Armenians in the Byzantine Empire

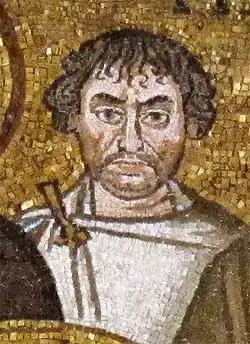
Armenian Narses (478-573) — a military commander and influential courtier of the Eastern Roman Empire

The question of the origin of Emperor Basil I has attracted the close attention of Byzantinists since the time of Ducange. In the opinion of this 17th-century French researcher, the genealogy presented by Patriarch Photios, tracing Basil’s paternal line to relatives of the Armenian tsars who moved to Byzantium under Emperor Leo Machella, and his maternal line to Constantine the Great, is entirely fictitious. In the 19th century, based on the study of Arabic sources, the theory of Basil I’s Slavic origin was developed. Thus, the total number of hypotheses reached three: noble Armenian, low-born Armenian, and Slavic. It is known that Basil's birthplace was near Adrianople, where both Slavs and Armenian Paulicians could have lived. The "Vita Euthymii" (the first half of the 10th century), discovered in the 19th century, speaks quite definitively about Basil’s Armenian origin. On the other hand, there are strong arguments against Photius’ account, also echoed by Genesius and Basil's grandson, Constantine VII. A number of Greek texts are aware of Basil’s humble origins but do not mention his Armenian roots. Armenian sources are unanimously convinced of Basil's Armenian origin, and Asolik, for example, writes about his son: "Leo VI, as the son of an Armenian, surpassed any Armenian tarovatostvo", and Vardan that "he was the son of an Armenian and very fond of Armenians". Comparing all known at the beginning of the 20th century, the well-known Russian Byzantinist A. A. Vasiliev tends to the version about the Armenian ignorant origin of Basil I, considering the indications about his possible Slavic origin as a consequence of confusion because of the geographical location of the province of Macedonia inhabited mainly by Slavs. According to this opinion, it is widely believed that all the representatives of the Macedonian dynasty founded by him until Basil II were of Armenian origin. This is now the prevailing theory. It was opposed by the Byzantinist G. A. Ostrogorsky.